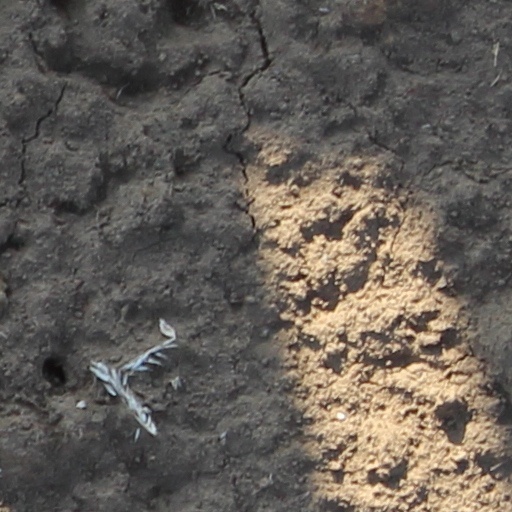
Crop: wheat